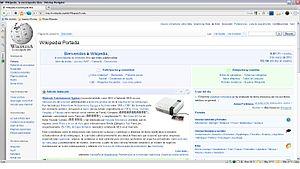
En informatique, la ligne de flottaison est la ligne qui sépare la partie d'une page Web visible lors du chargement de la partie invisible qui est accessible uniquement avec l'utilisation de la barre de défilement.